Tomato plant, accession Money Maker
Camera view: vertical (180 deg); turntable rotation: 210 degrees
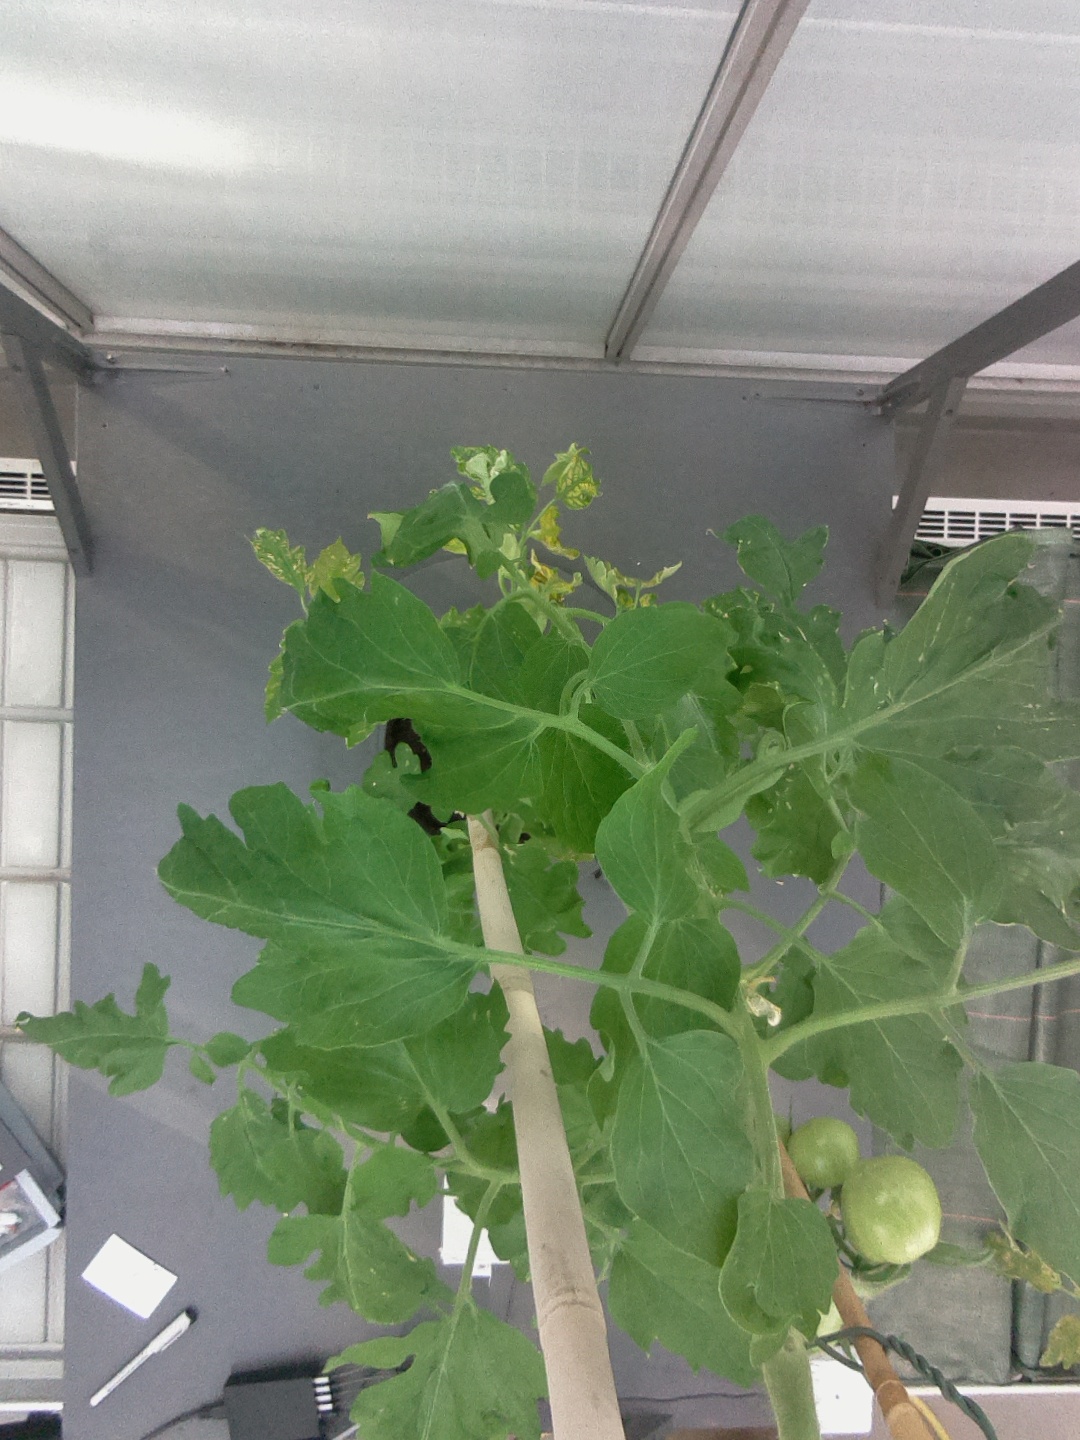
BBCH growth stage 73: 30%-40% of final fruit size